Pyote Air Force Base

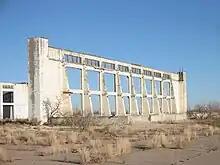
Remains of a World War II-era hangar at Pyote AAF, taken 2002

In April 1958, the base was reopened as Pyote Air Force Station (TM-186), a radar installation acting as one link in a chain of installations that were part of an early-warning network in case of Soviet air attack during the Cold War. The 697th Aircraft Control and Warning Squadron, an Air Defense Command 34th Air Division unit, operated a radar site about southwest of the main containment area . The 697th ACWS operated a Bendix AN/FPS-3 search radar with a range around 200 miles; it also operated a General Electric AN/FPS-6 height-finder radar with a range around 300 miles. The station functioned as a ground-control intercept (GCI) and warning station. As a GCI station, the squadron's role was to guide interceptor aircraft toward unidentified intruders picked up on the unit's radar scopes.